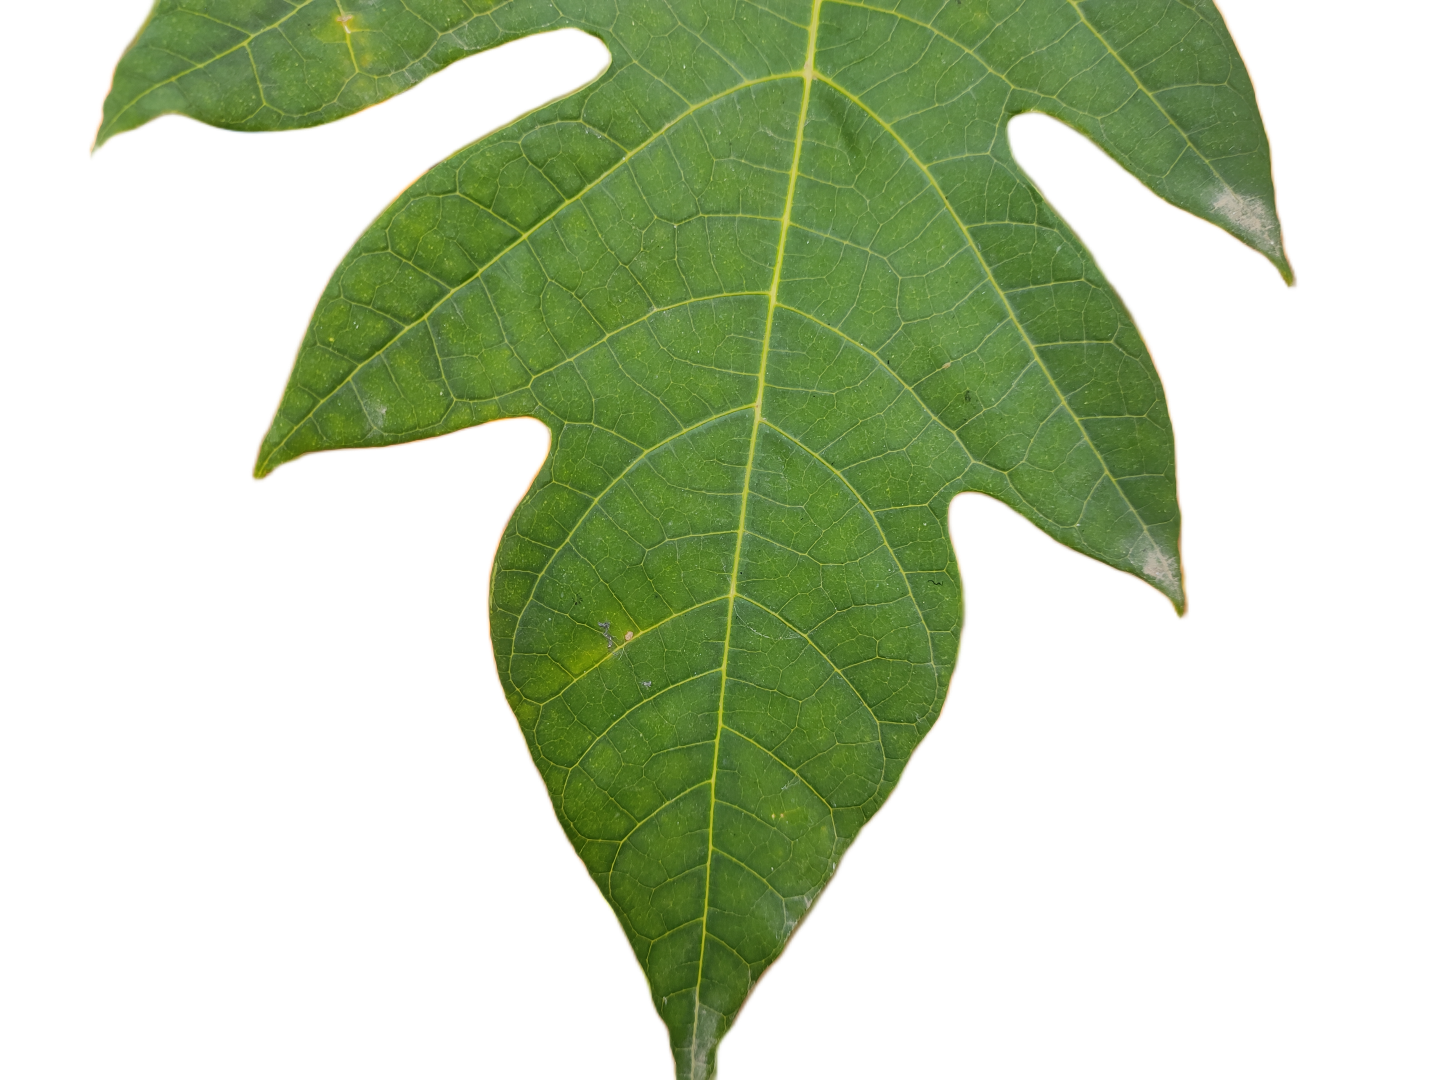
Crop: Papaya
Label: Pathogen_symptoms